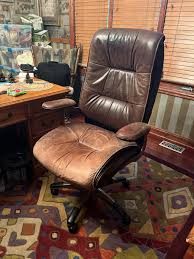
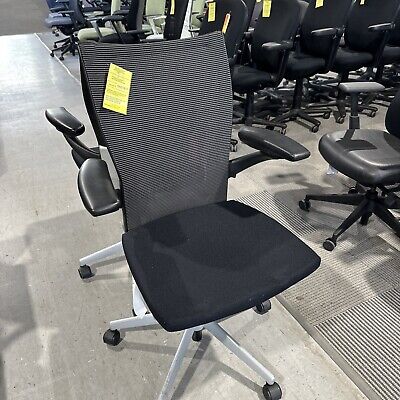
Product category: items_chair
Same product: no